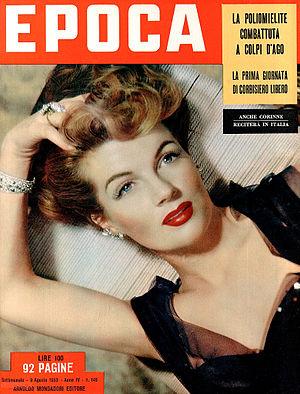
Corinne Dibos, dite Corinne Calvet, est une actrice française, née le 30 avril 1925 à Paris et morte le 23 juin 2001 à Los Angeles.